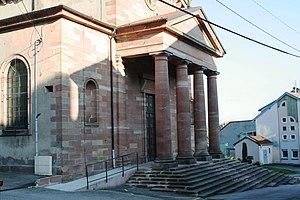
Église Notre-Dame-de-l'Assomption de Bruyères (Vosges), rampe PMR